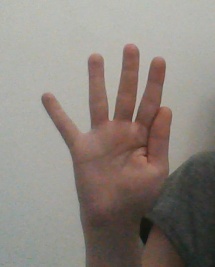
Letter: sheen